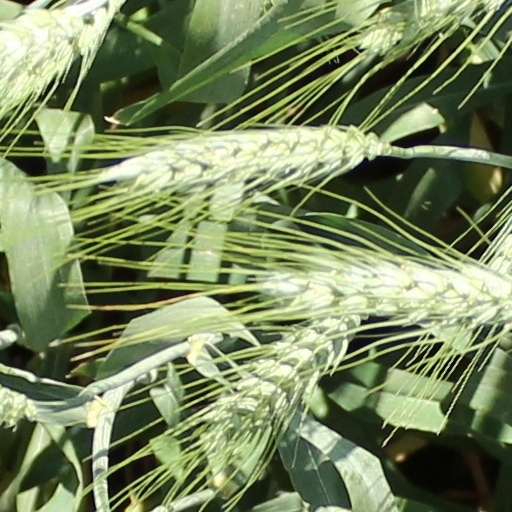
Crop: wheat